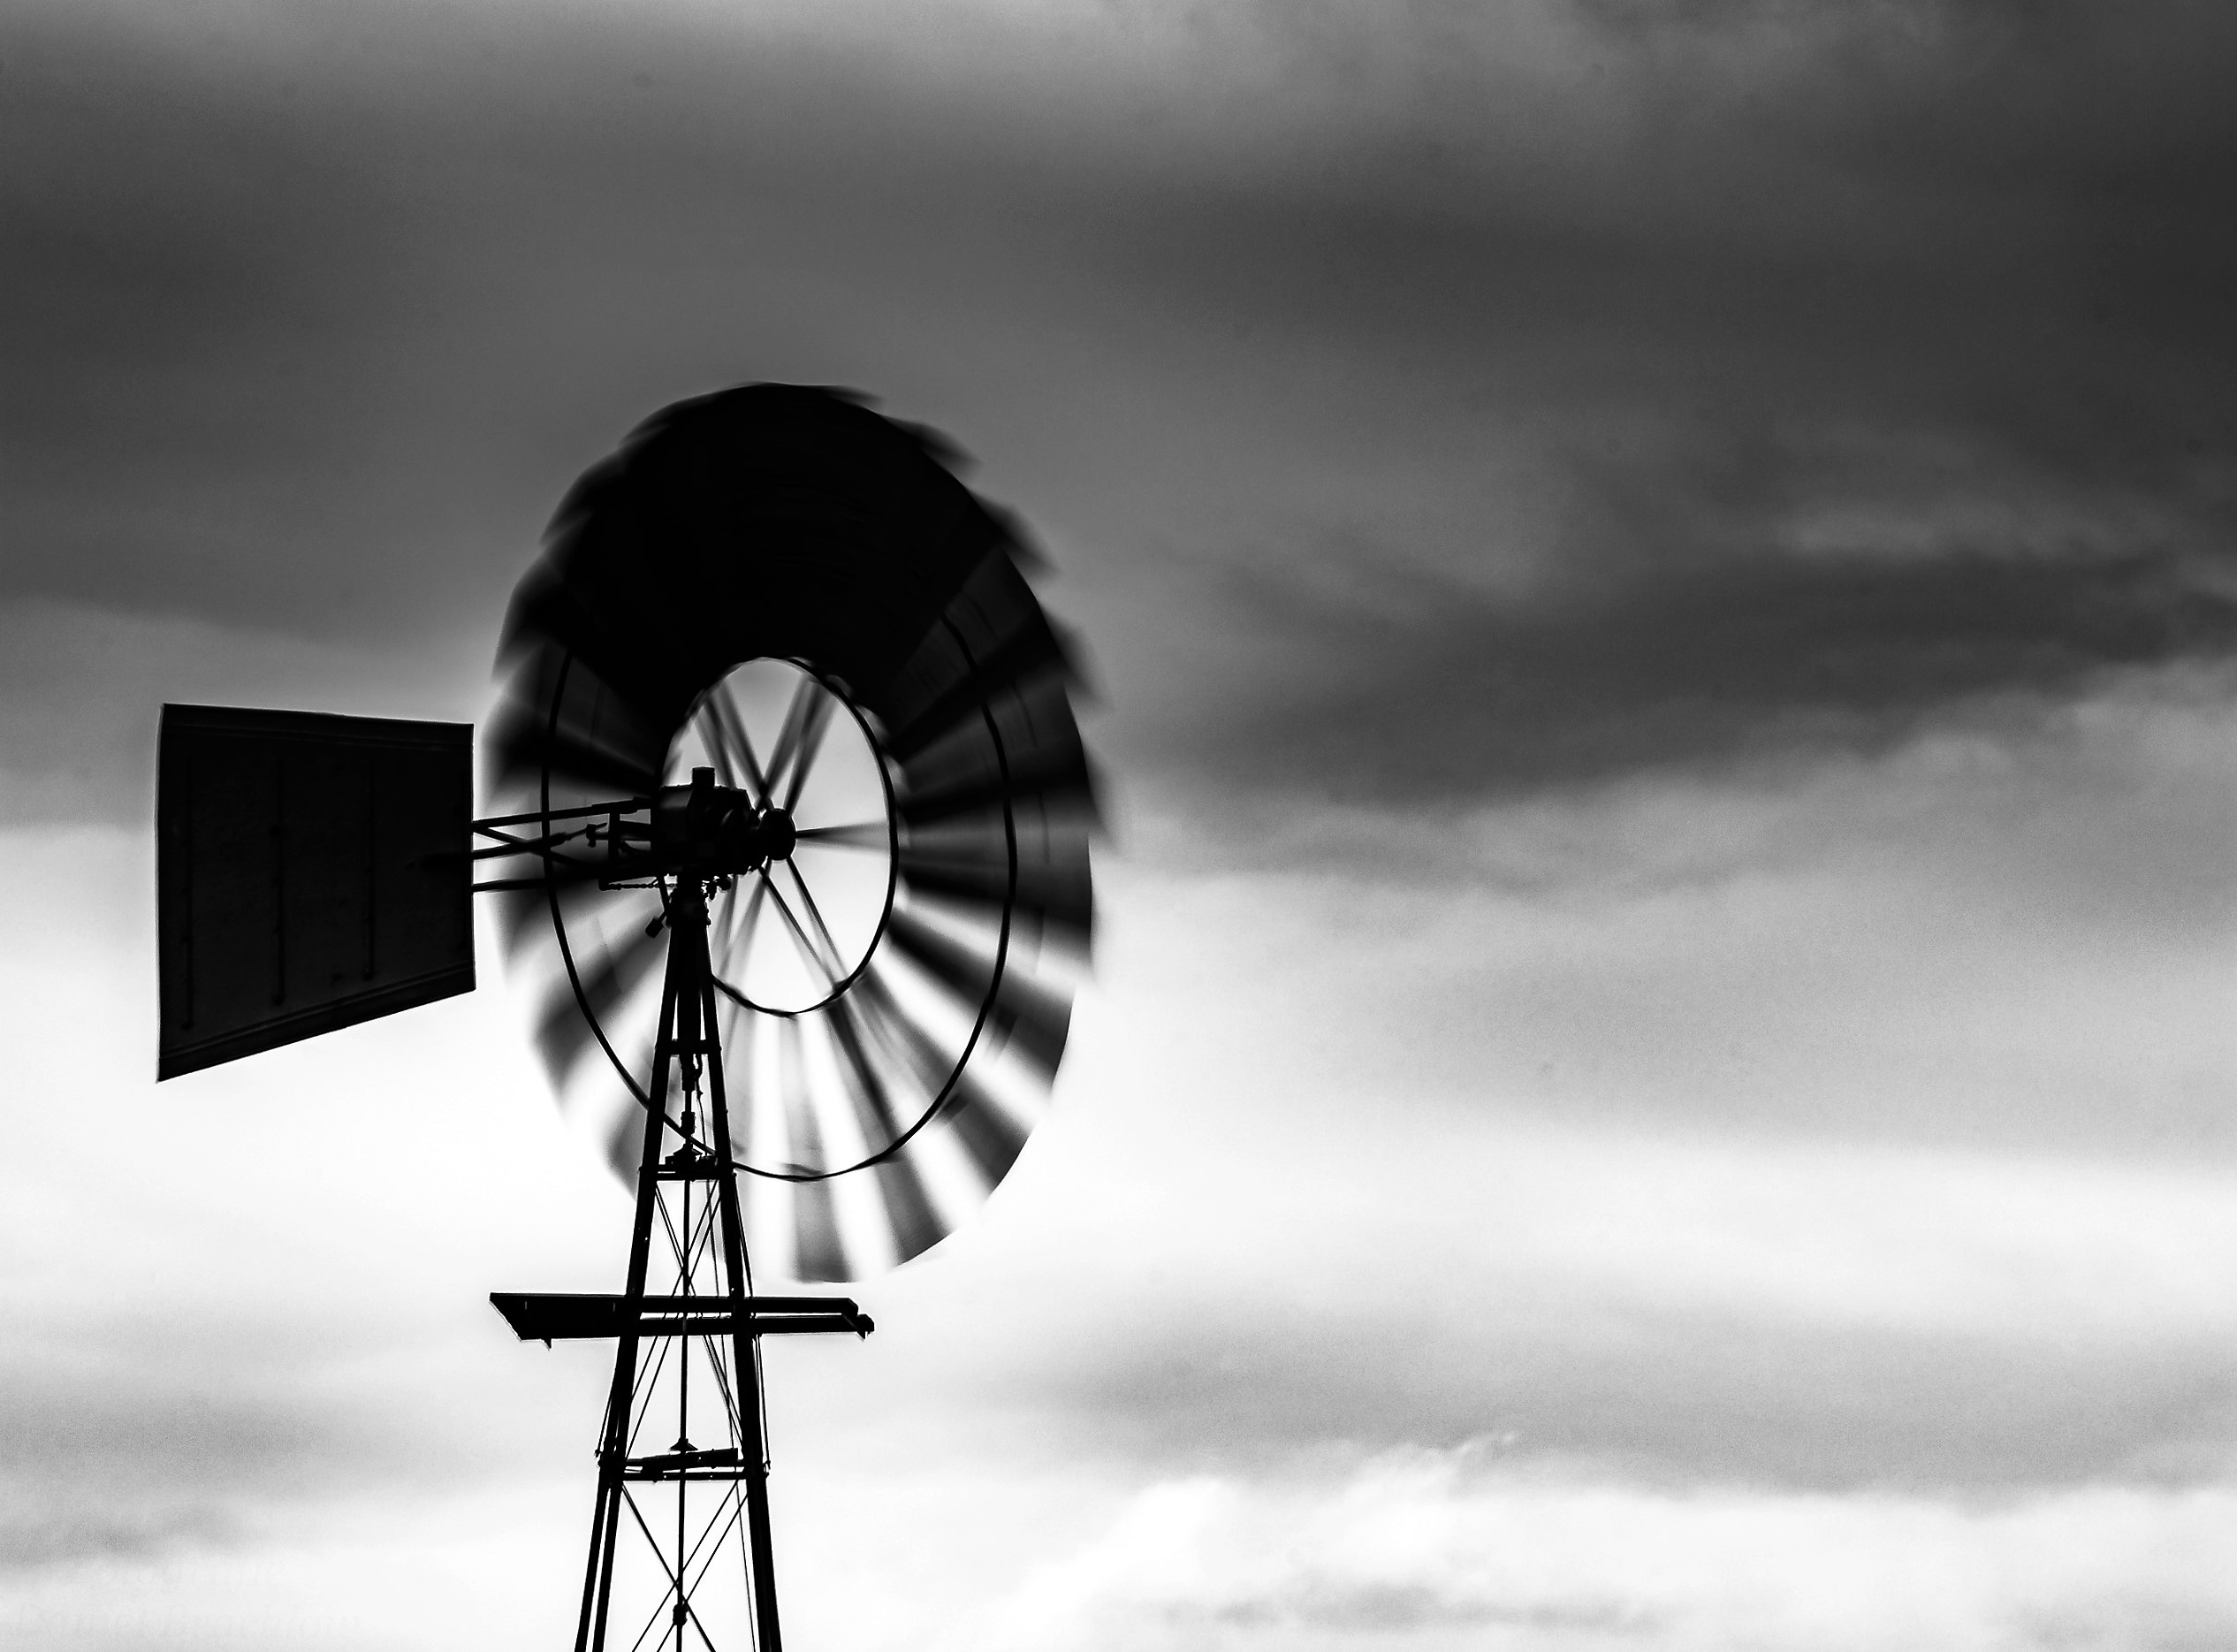
cloud, black and white, sky, white, windmill, wind, autumn, machine, black, monochrome, movement, pinwheel, turn, rotor, windspiel, s w, wind direction, meteorological phenomenon, monochrome photography, atmosphere of earth